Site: brandenburg
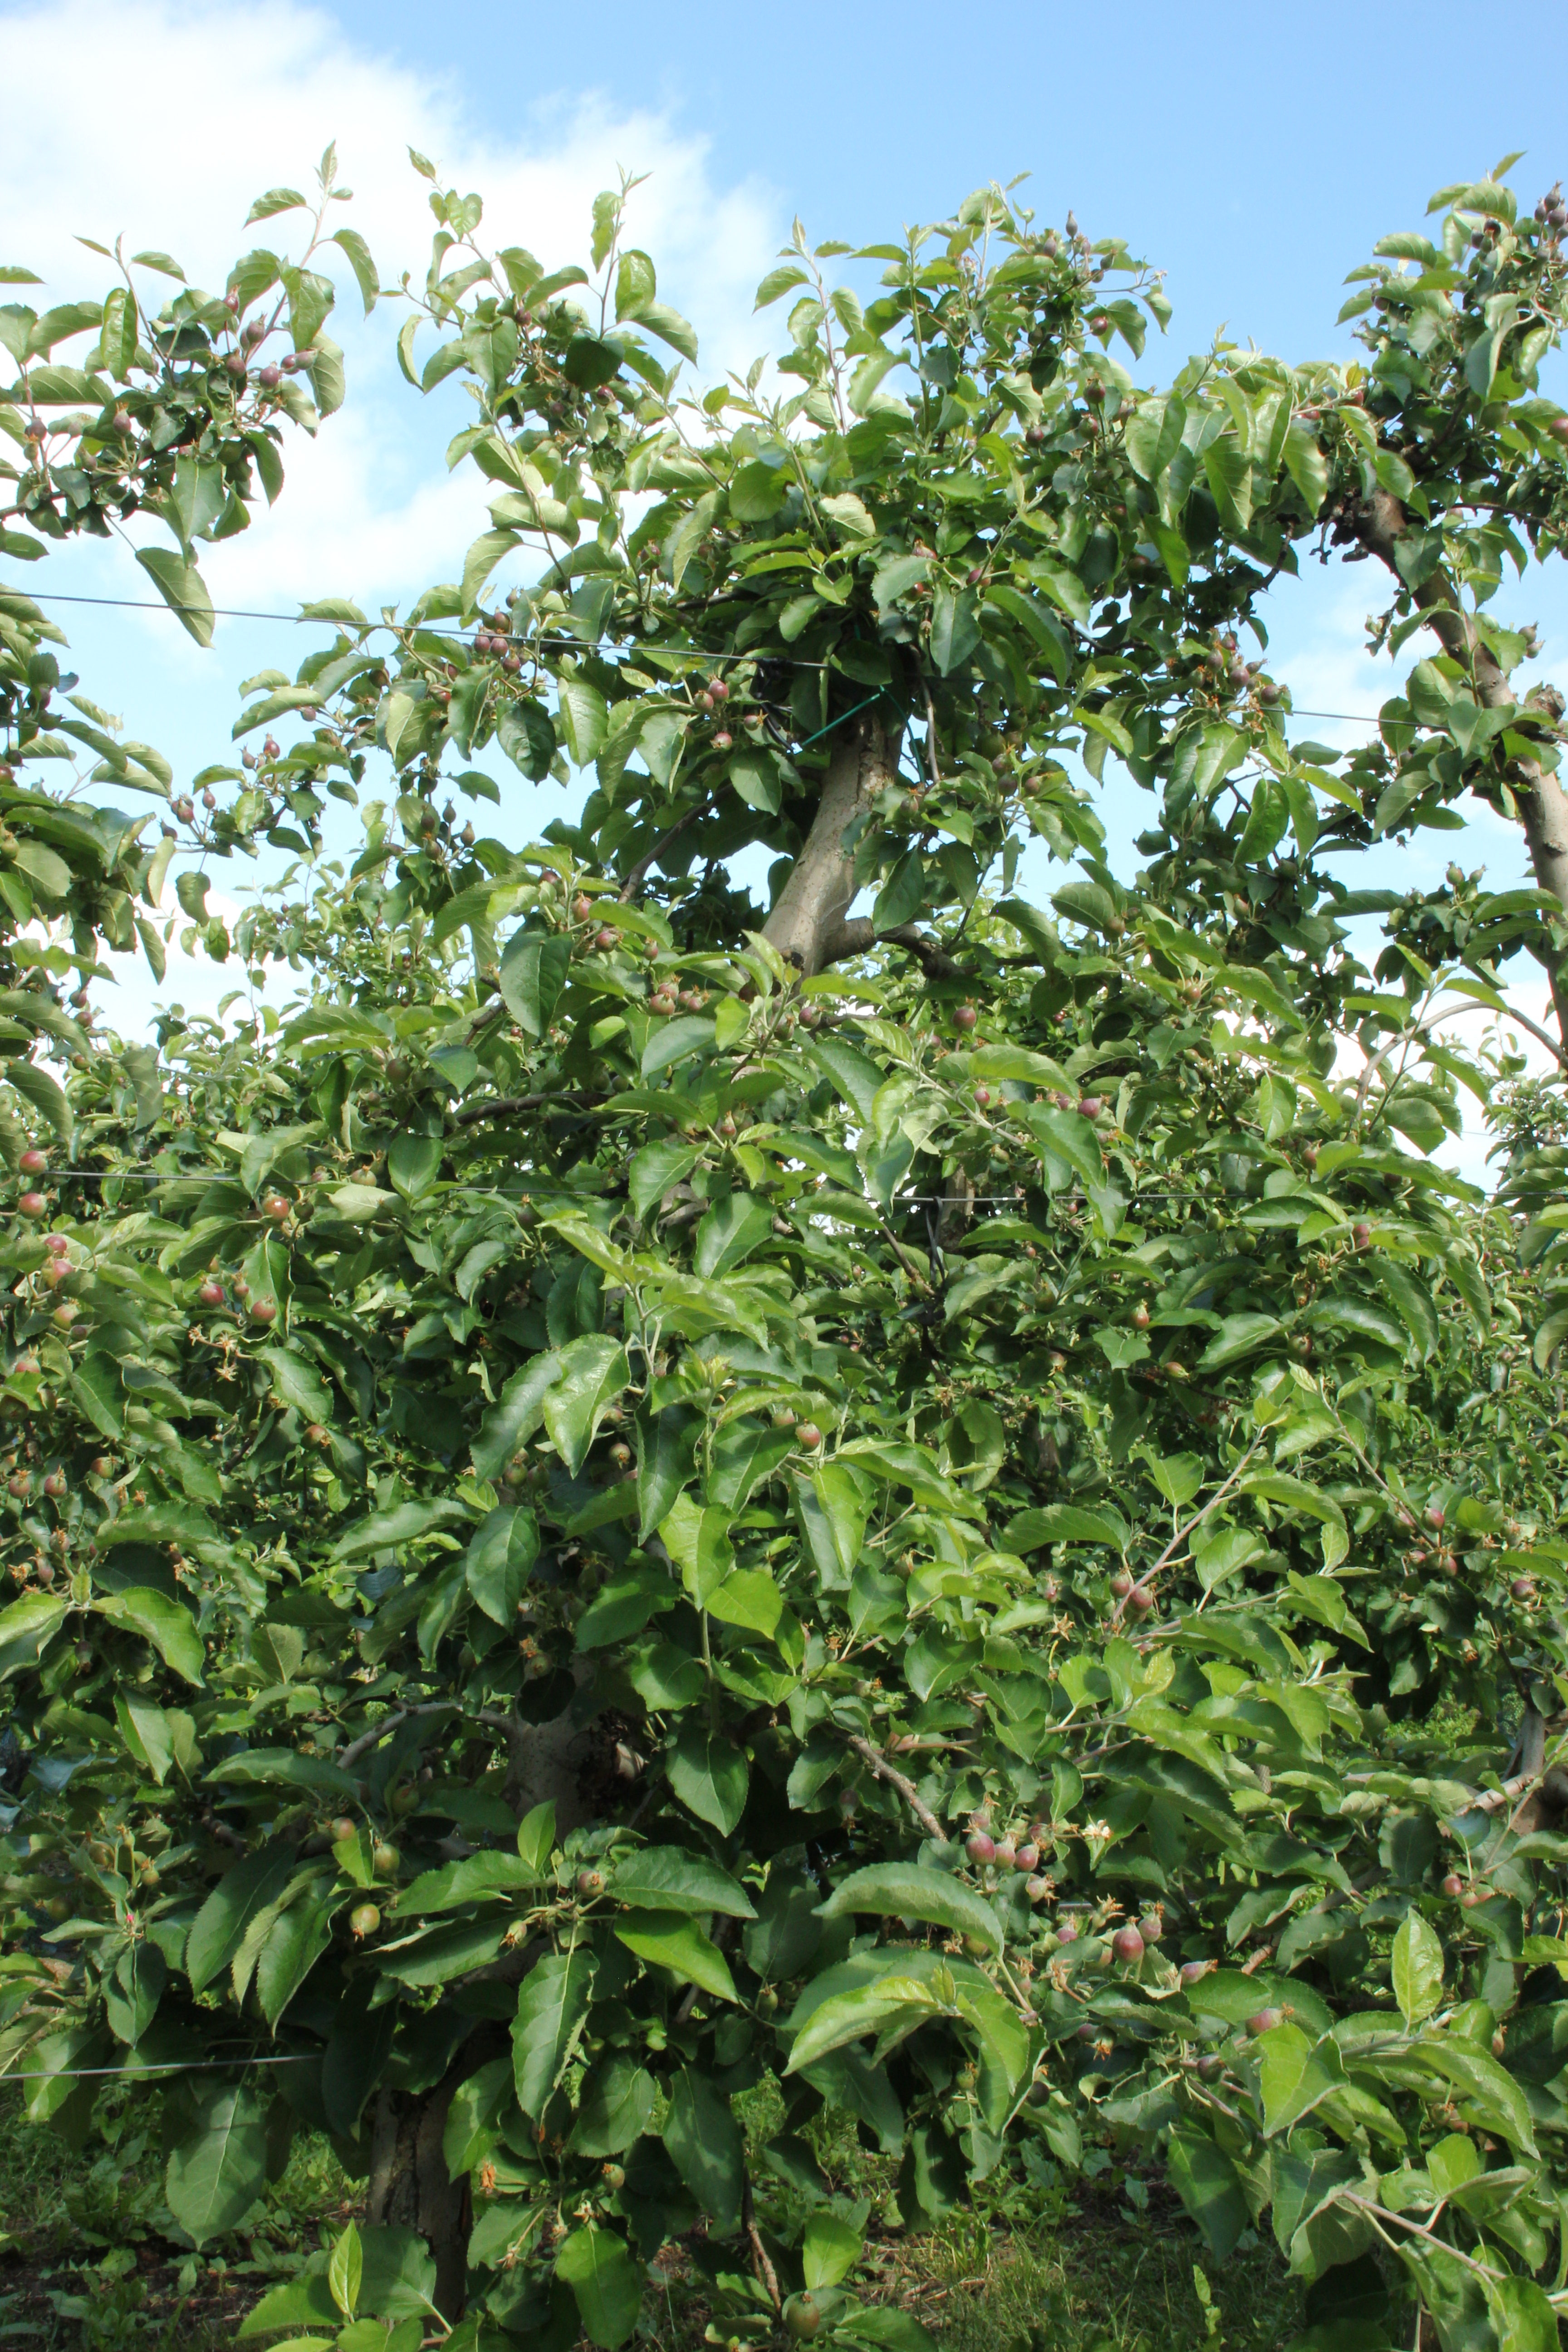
Growth stage (BBCH 72): Development of fruit